Carboxypeptidase A

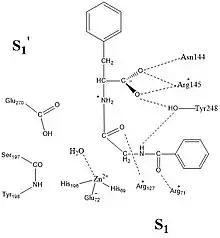
Figure 1. CPA Active Site

The active site can be characterized into two sub-sites denoted as S’ and S. The S’ sub-site is the hydrophobic pocket of the enzyme, and Tyr-248 acts to ‘cap’ the hydrophobic pocket after substrate or inhibitor is bound (SITE). The hydrogen bonding from the hydroxyl group in Tyr-248 facilitates this conformation due to interaction with the terminal carboxylates of substrates that bind. Substantial movement is required for this enzyme and induced fit model explains how this interaction occurs.